Portuguese Gold Coast

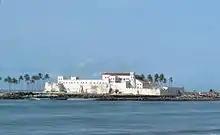

The Portuguese Gold Coast was a Portuguese colony on the West African Gold Coast (present-day Ghana) along the Gulf of Guinea.